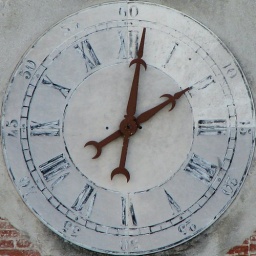
An old clock on the wall of one of the buildings in the Piazza del duomo.